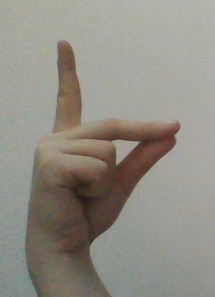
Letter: ta